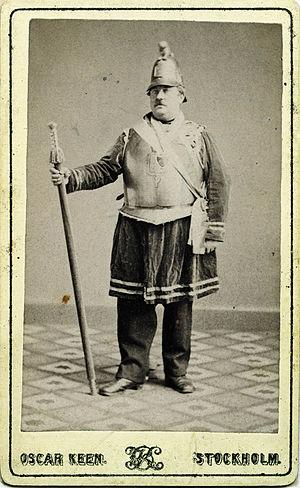
Décors maçonniques des grades chapitraux du rite suédois vers 1870-1890 Svenska: Man i frimurardräkt. Kabinettsporträtt.
Le Rite suédois est un rite maçonnique pratiqué principalement dans les pays nordiques : Danemark, Finlande, Islande, Norvège et Suède. La pratique de ce rite exige du franc-maçon qu'il se déclare chrétien. Il en existe également dans une forme nuancée en Allemagne et dans quelques loges à l'extérieur des pays nordiques.